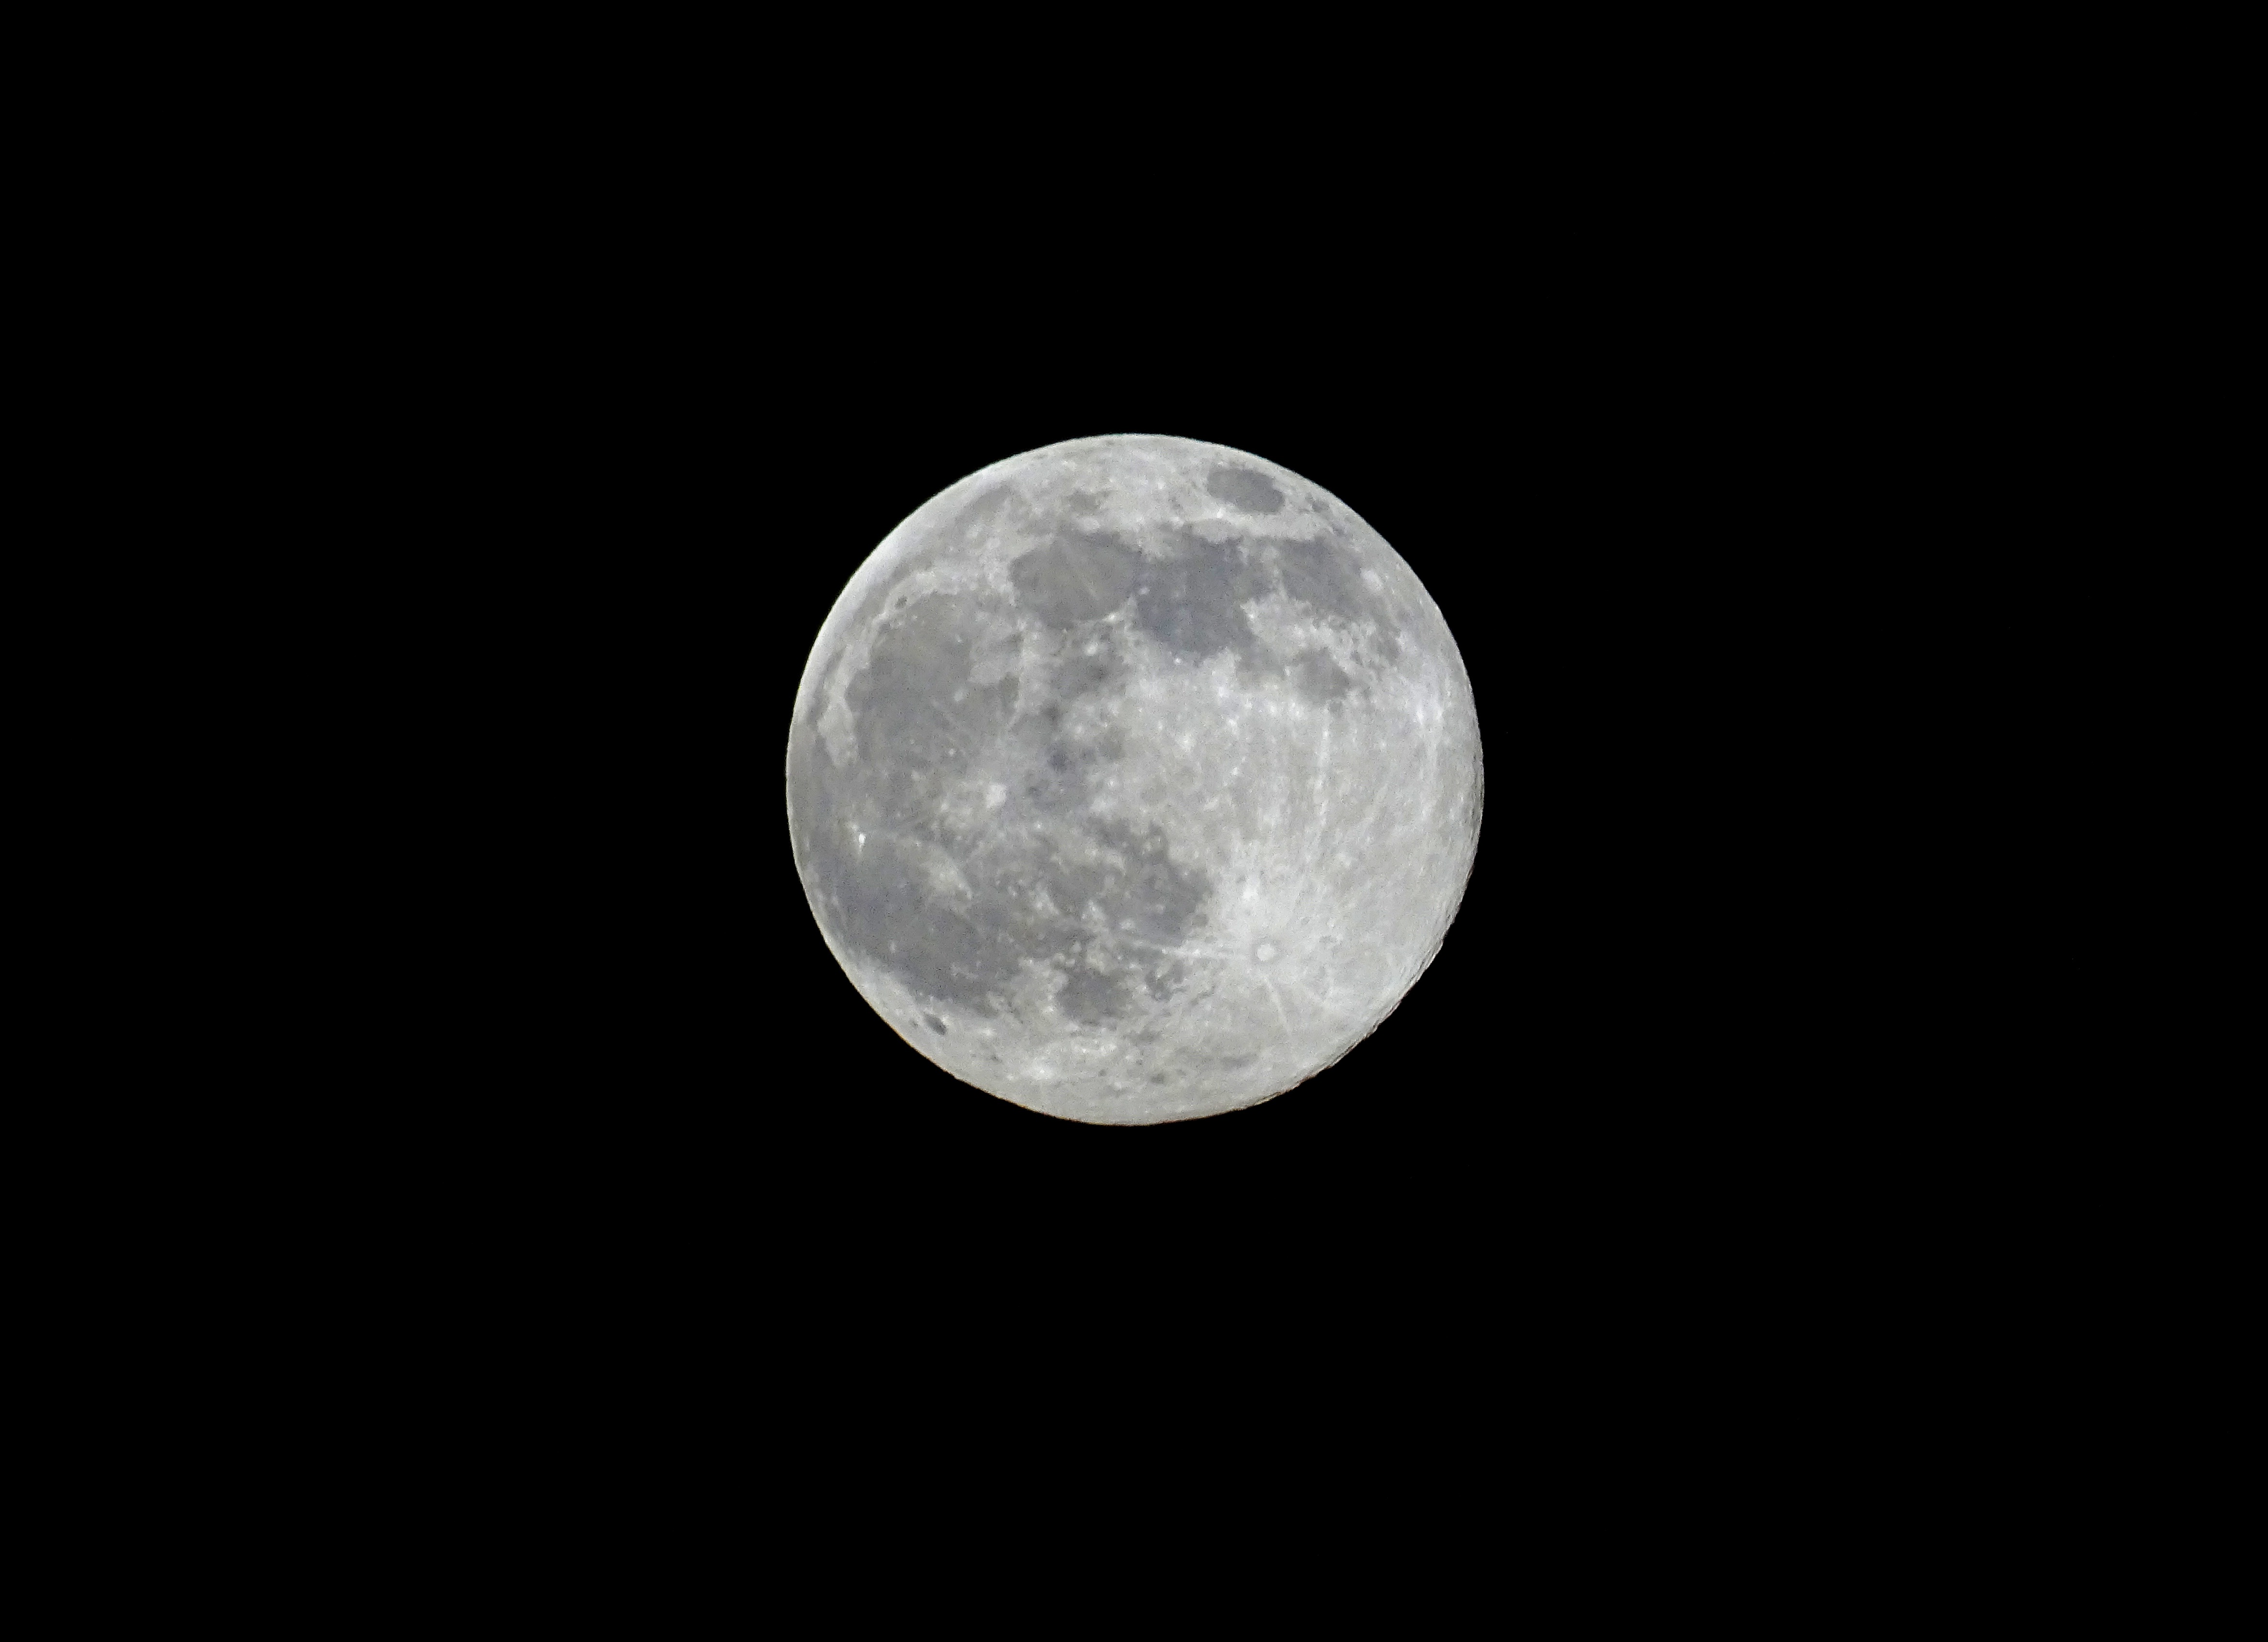
light, black and white, night, atmosphere, crater, darkness, black, night sky, moon, full moon, moonlight, circle, moon at night, astronomical object